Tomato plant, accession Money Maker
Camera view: horizontal (90 deg, fisheye); turntable rotation: 120 degrees
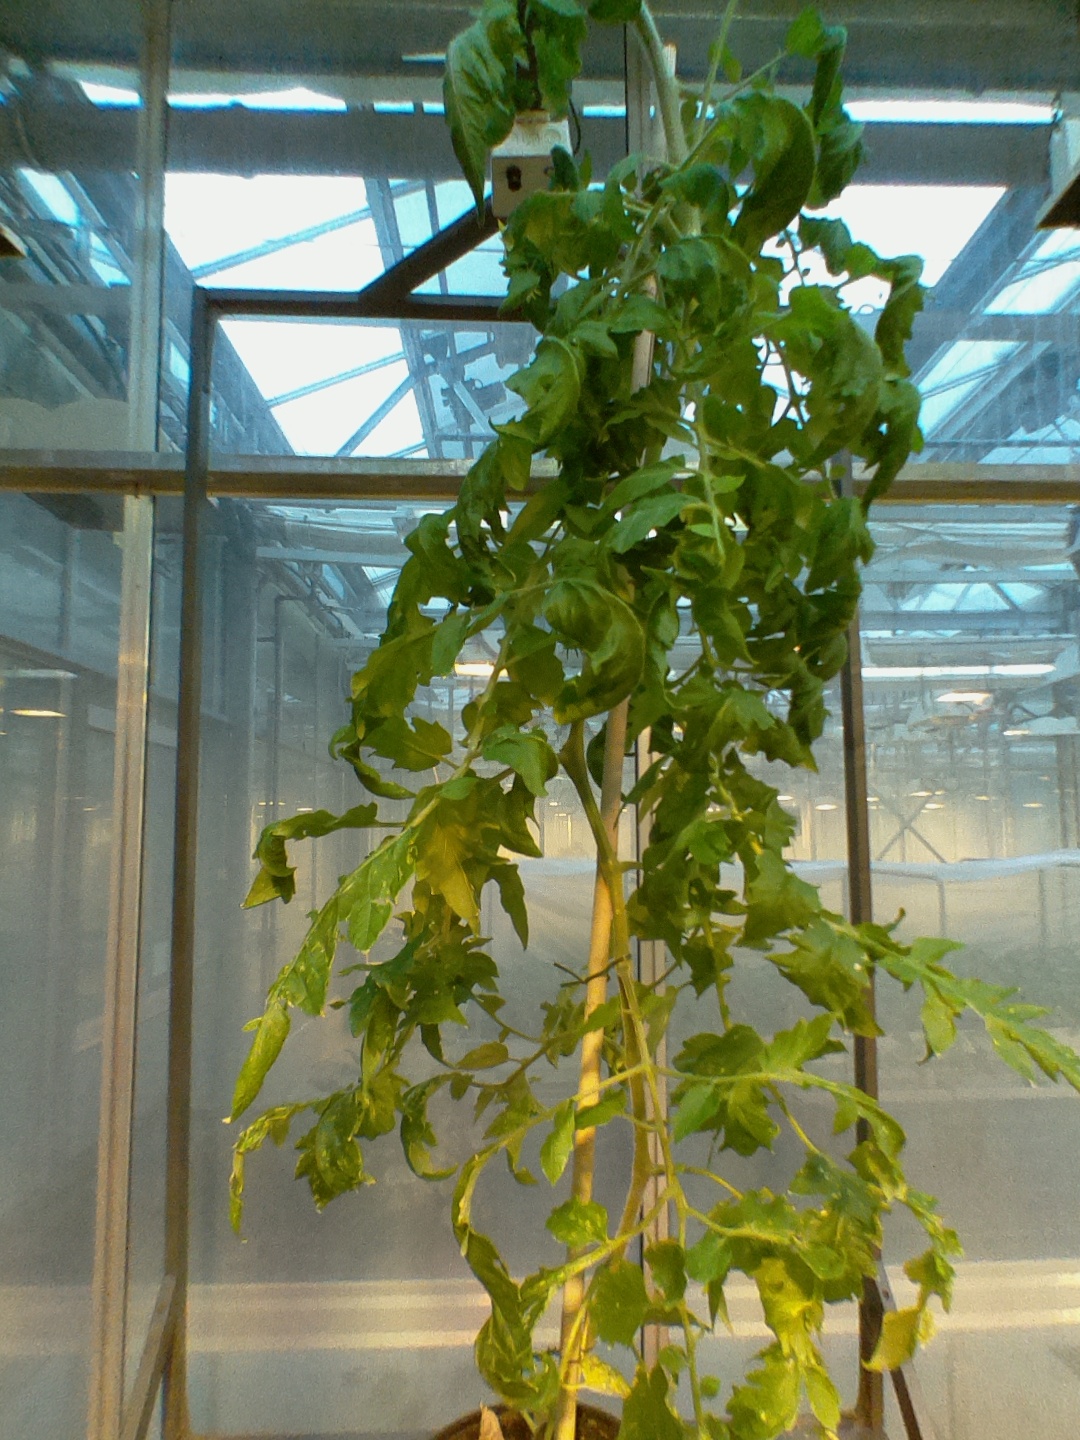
BBCH growth stage 70: Fruits at the main stem or branches visibles